Saint Cyril and Methodius Church (Petralinci)

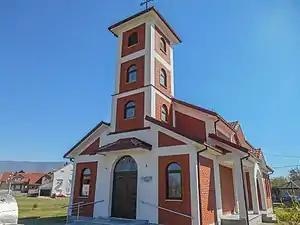
Saint Cyril and Methodius Church in Petralinci

Saint Cyril and Methodius Church is a Greek Catholic church located in Petralinci, Bosilovo Municipality, North Macedonia.